Sher Shah Suri

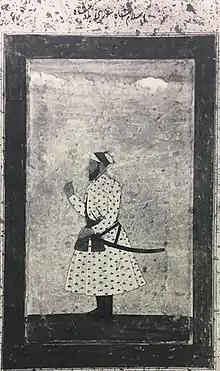
Illustration of Islam Shah Suri, son and successor of Sher Shah

Following the conquest of Marwar, Sher Shah besieged Kalinjar Fort in 1544. Due to continuous resistance from the Rajputs, he besieged the fort for seven months. The circumstances regarding Sher Shah's death are uncertain. Some sources state that he was mortally wounded by a gunpowder explosion when one of his cannons burst. Another account suggests that during a battle, as he descended from a rampart and ordered his men to hurl bombs into the fort, one bomb fell back and hit a cache of bombs, causing a large explosion. Some people escaped with minor burns, while Sher Shah was found half-burned and taken to his tent, where he remained for two days. Despite his critical condition, he ordered his men to swarm the fort, advancing close to the fort with his troops. Upon hearing that the fort had finally fallen, he remarked, "Thanks to Almighty god." Sher Shah succumbed to his wounds and died on 22 May 1545, at the age of 73 or 59.